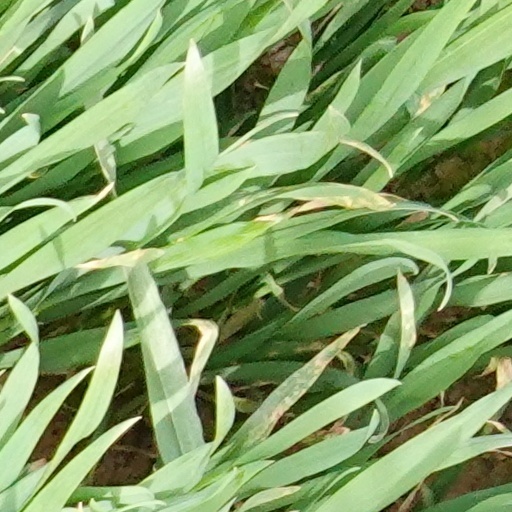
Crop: wheat